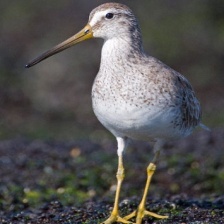
Species: SHORT BILLED DOWITCHER
Scientific name: LIMNODROMUS GRISEUS